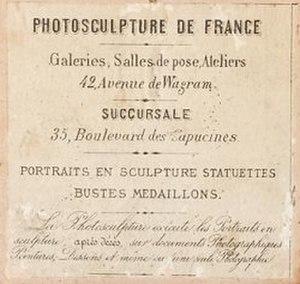
Adresse de l'entreprise de photosculpture de François Willème à Paris, années 1860.
La photosculpture ou photo-sculpture est une technique inventée en 1859-1860 par François Willème, peintre, photographe et sculpteur français. Elle permet la reproduction photographique des objets en relief d'après nature.